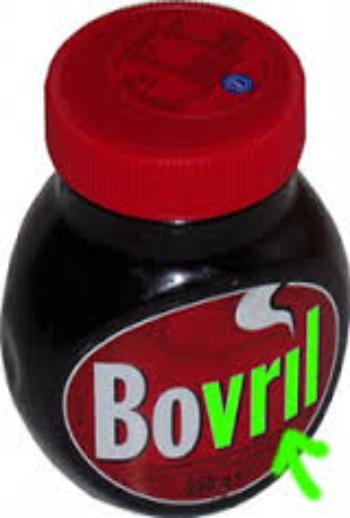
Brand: Bovril
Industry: Food